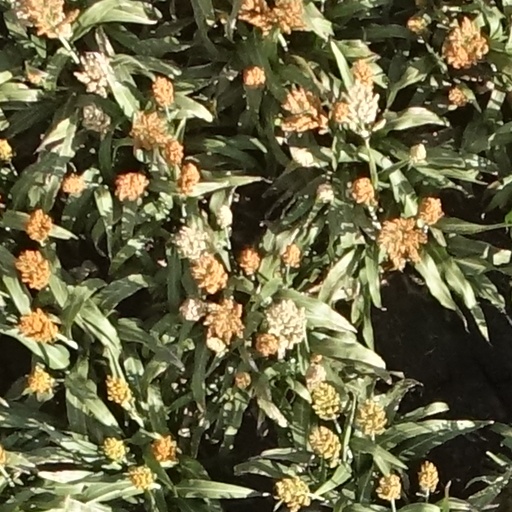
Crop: sorghum